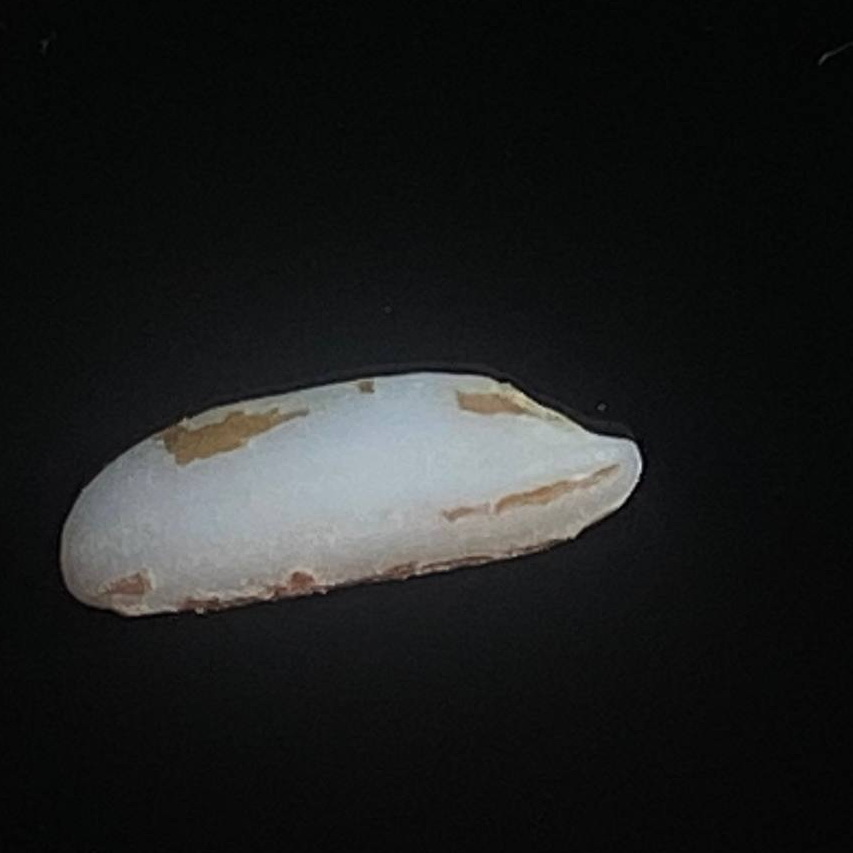
Rice variety: Lal_Binni